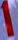
Number: 1